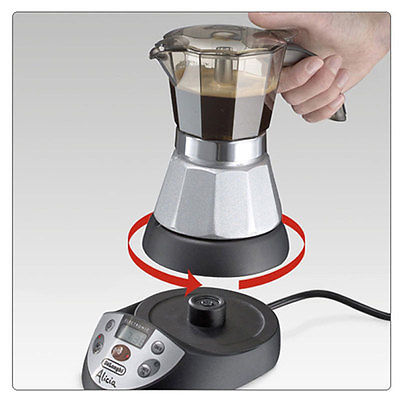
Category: coffee maker